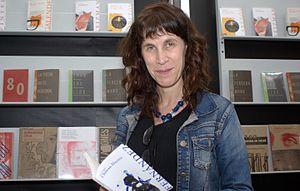
Nona Fernández, née le 23 juin 1971 à Santiago, est une scénariste chilienne spécialisée dans les séries télévisées.